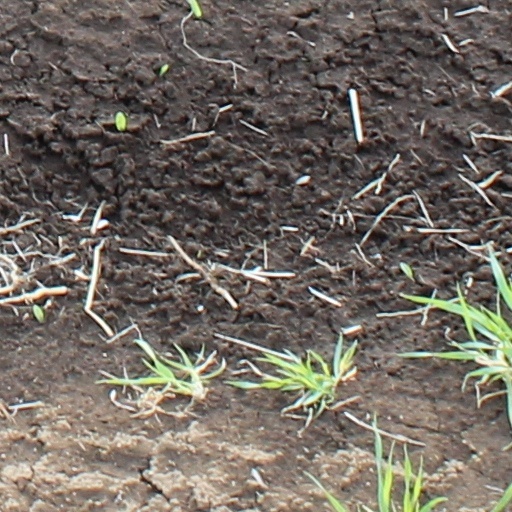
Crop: wheat